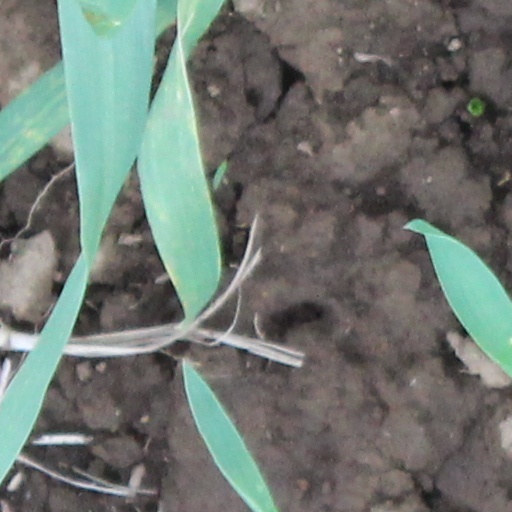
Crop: wheat